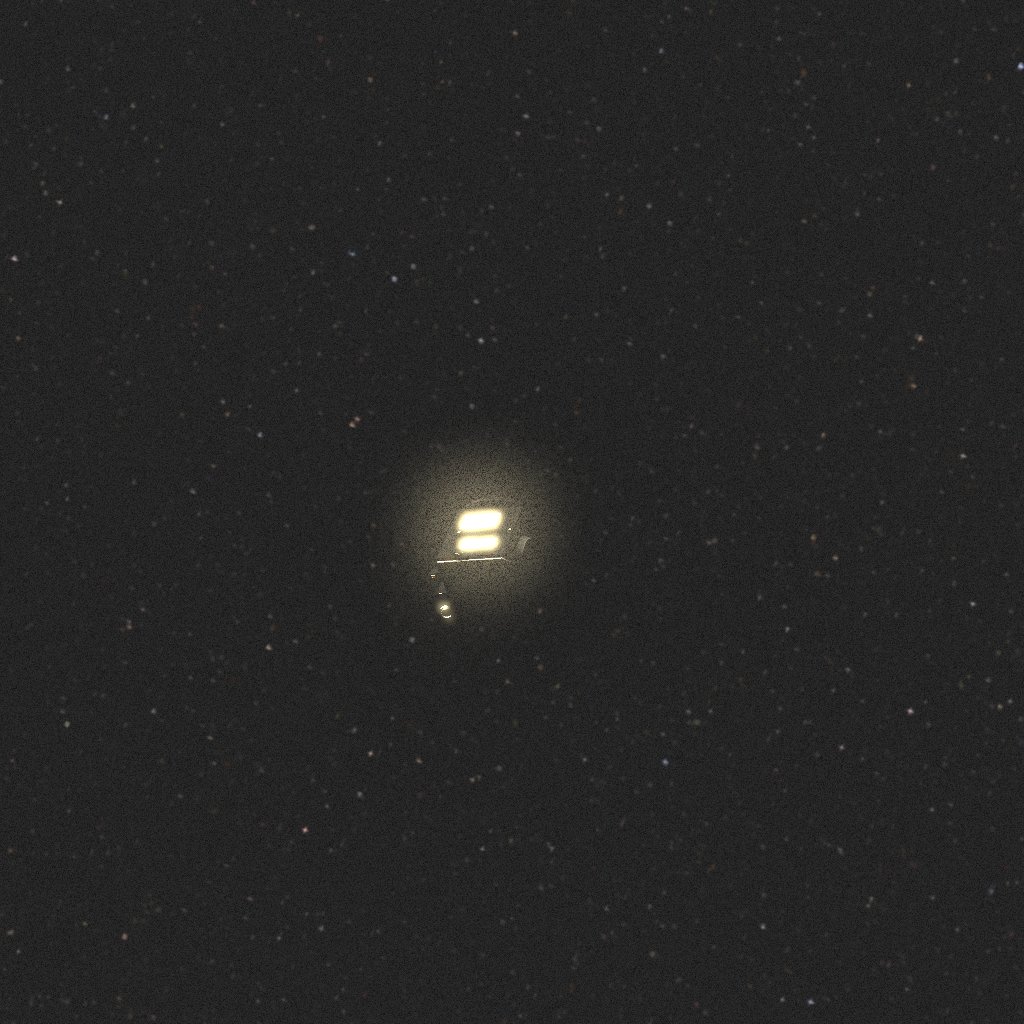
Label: proba_3_ocs